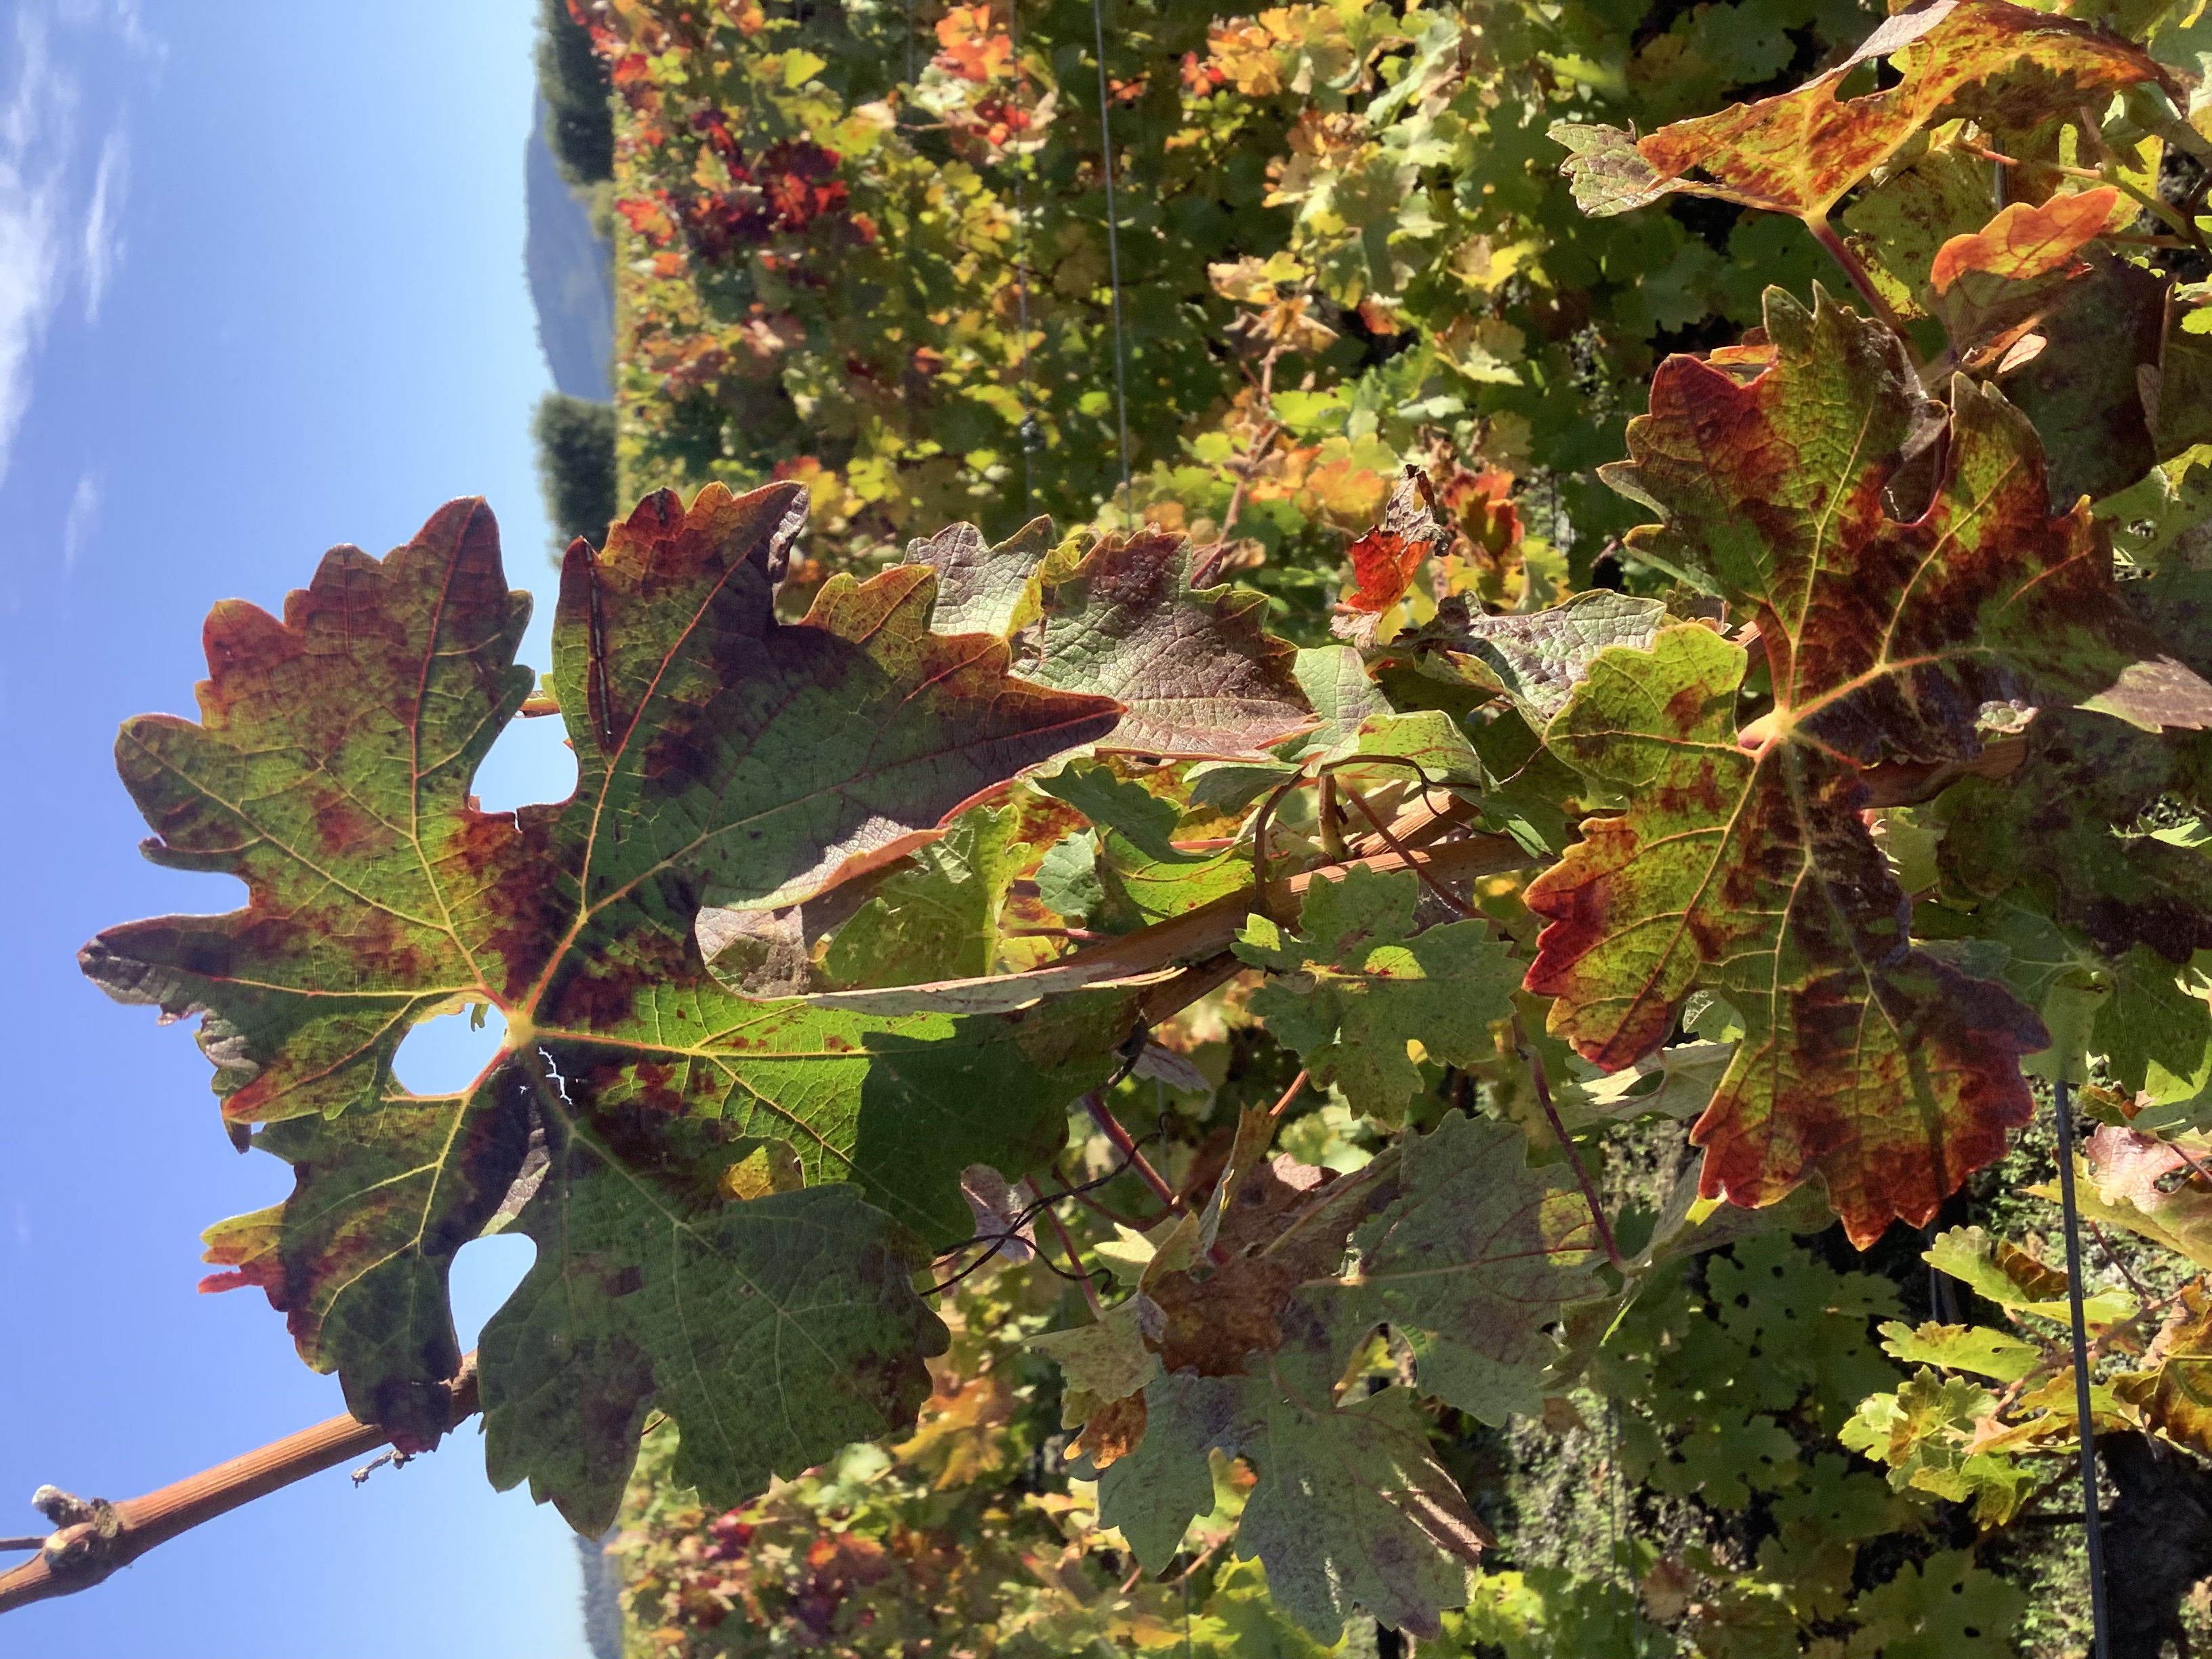
Label: Red Blotch